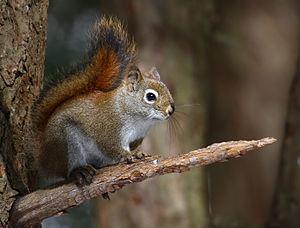
Écureuil roux (Tamiasciurus hudsonicus), Réserve nationale de faune du cap Tourmente, Québec, Canada
Cette liste des mammifères au Québec est basée sur la « Liste de la faune vertébrée du Québec ». Elle comprend les espèces disparues dans l'histoire récente et les espèces introduites. Elle compte 97 espèces en neuf ordres : une espèce de didelphimorphes, dix espèces d'insectivores, huit espèces de chiroptères, trois espèces de lagomorphes, 25 espèces de rongeurs, 21 espèces de fissipèdes, cinq espèces d'artiodactyles, sept espèces de pinnipèdes et 17 espèces de cétacés.
La réserve nationale de faune du cap Tourmente est l'une des huit réserves nationales de faune du Canada présentes au Québec. Établie dans une région liée aux premiers temps de l'histoire de la Nouvelle-France, cette réserve est destinée à protéger les marais à Scirpe d'Amérique, une plante qui constitue l'alimentation de l'Oie des neiges lors de ses migrations annuelles.